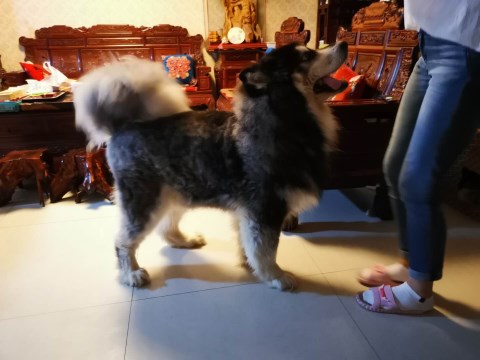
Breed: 1324-n000004-malamute